Rope Rescue

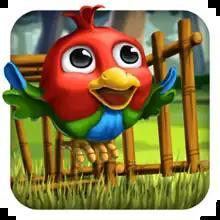

Rope Rescue is a 2D physics-based rope puzzle game developed by American studio Untame Games and published by Chillingo for iOS. The game stars a parrot officially named Rupert rescuing baby birds, who have been locked up in cages by the game's villain, King Bat.